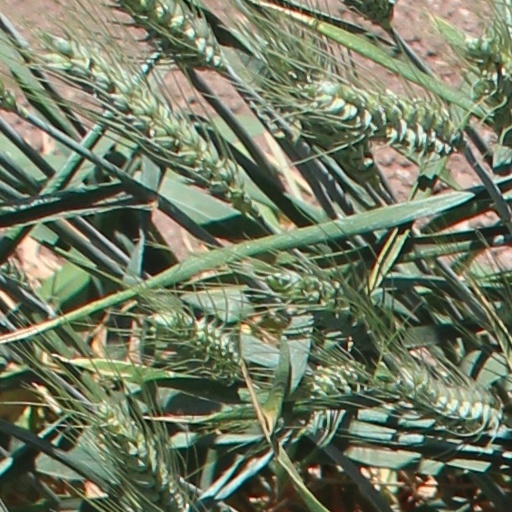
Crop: wheat